Filipinos in Indonesia

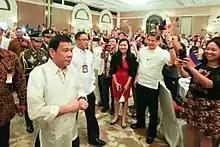
President Rodrigo Duterte meets with Filipino community in Indonesia during his working visit in 2016

Filipinos in Indonesia were estimated to number 7,400 individuals as of 2022, according to the statistics of the Philippine government. Most are based in Jakarta, though there is also a community in Surabaya and other major cities in Indonesia. This represented growth of nearly five times over the government's 1998 estimate of 1,046 individuals.